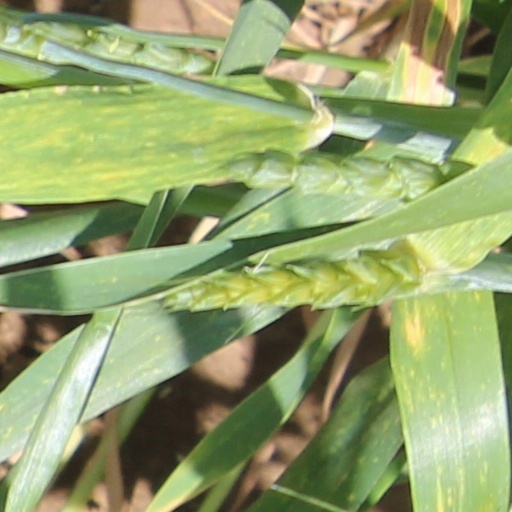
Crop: wheat